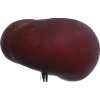
Label: nectarine_flat